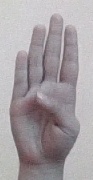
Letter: kaaf